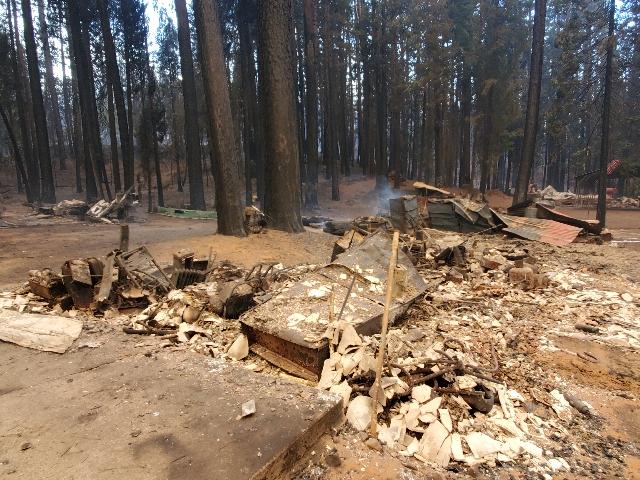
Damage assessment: destroyed